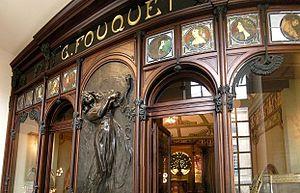
Façade de la boutique du bijoutier Georges Fouquet située 6 rue Royale à Paris et conçue en 1901 par Mucha, maitrise d'oeuvre de la réalisation par la maison Jansen qui fit appel à Léon Fargues pour les vitraux, démontée en 1923, musée Carnavalet (Paris)
Cet article recense les édifices de style Art nouveau à Paris, en France.
Georges Fouquet est un bijoutier français considéré comme un maître de l'art nouveau et de la haute joaillerie. Il rejoint son père Jules Alphonse en 1891 puis ouvre en 1900 une nouvelle bijouterie Fouquet au 6, rue Royale à Paris réalisée par le décorateur d'intérieur Alphonse Mucha. À la différence de Lalique, mais dans un style se rapprochant de celui d'Henri Vever, l'art de Georges Fouquet s’exprime au travers des formes géométriques plus synthétiques.
La rue Royale est une voie du 8ᵉ arrondissement de Paris.